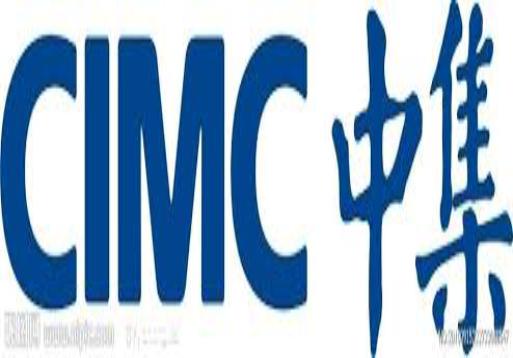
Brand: Cimc-2
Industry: Transportation